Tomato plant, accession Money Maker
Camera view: vertical (180 deg); turntable rotation: 240 degrees
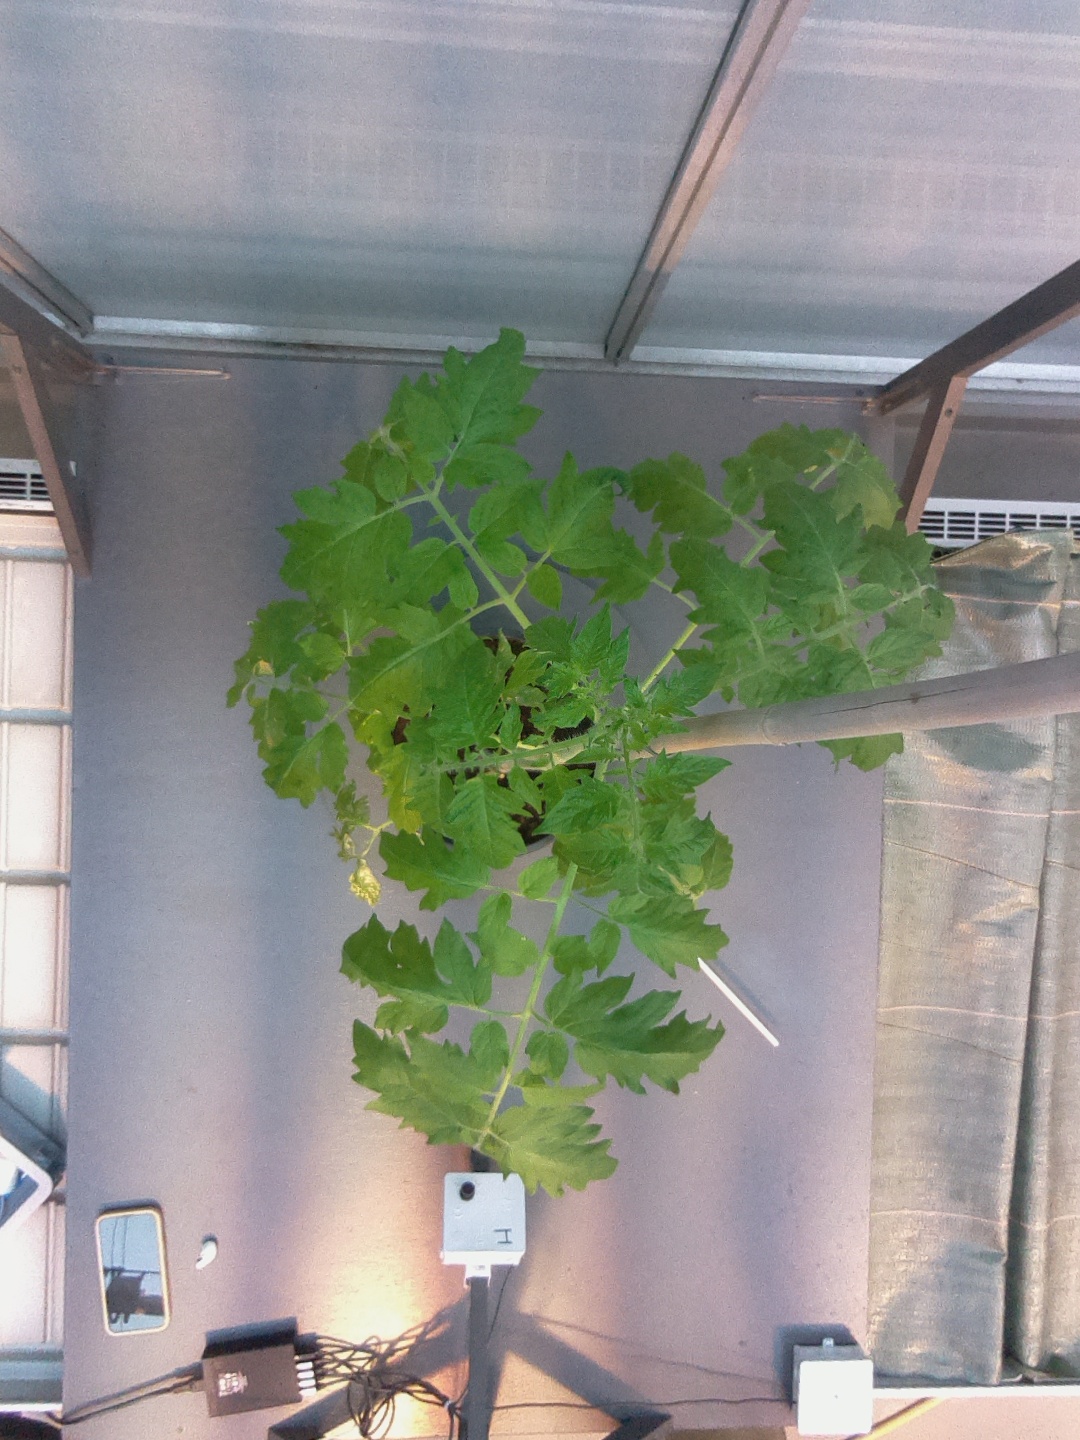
BBCH growth stage 54: 4 inflorescences visible